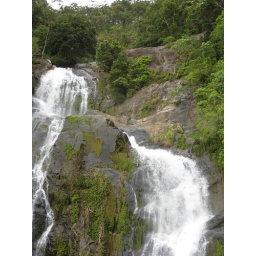
The train passes by these falls on a trestle bridge completed in the mid-1890's.